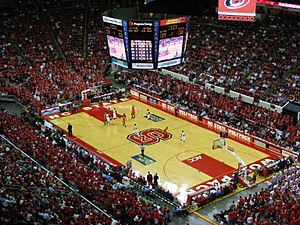
PNC Arena
PNC Arena
PNC Arena, tidligere RBC Center, er en sportsarena i Raleigh i North Carolina, USA, der er hjemmebane for NHL-holdet Carolina Hurricanes. Arenaen har plads til ca. 20.000 tilskuere, og blev indviet 29. oktober 1999.